Clement Renzi

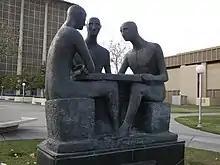
"The Brotherhood of Man (1969)," Courthouse Park, Fresno, California.

Renzi's style sometimes resembles the work of Ernst Barlach, reflecting the influence of German expressionism in his training, and has also been compared to folk art. However, Renzi did not identify with any particular style or movement and considered the character of his work to have evolved through an introspective, self-directed process of trial and error. "I try to find something completely my own within me and try to enlarge on the concepts that come out of inner search," he said in a 1974 interview. "I search within and get ideas from within."